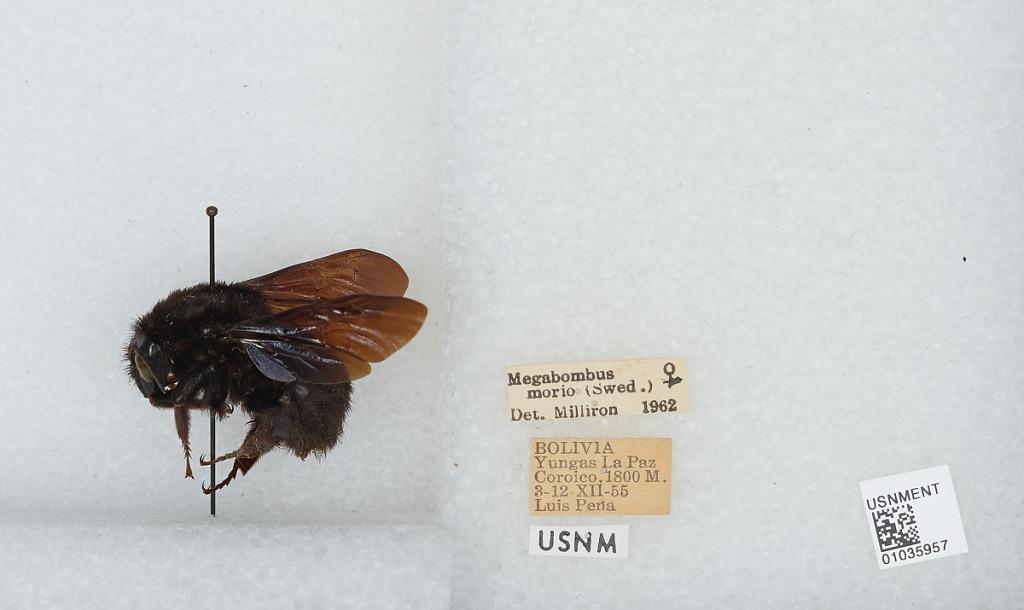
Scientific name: Bombus (Fervidobombus) morio (Swederus)
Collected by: L. Pena
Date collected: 1955-12-3
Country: Bolivia
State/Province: La Paz
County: Nor Yungas
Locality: Coroico
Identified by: Milliron